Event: Ecuador Earthquake
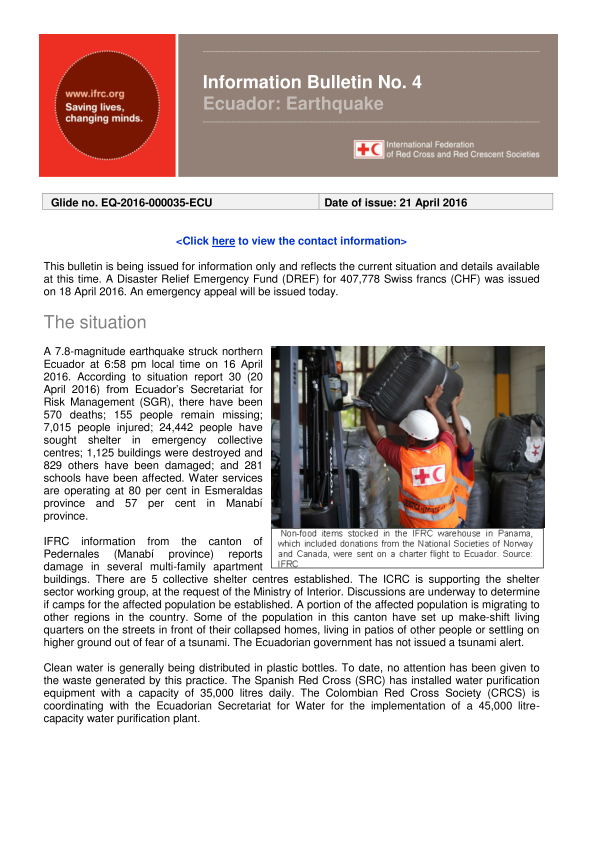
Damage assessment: no_damage